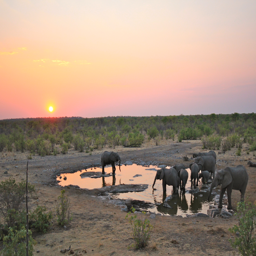
elephants at a water hole